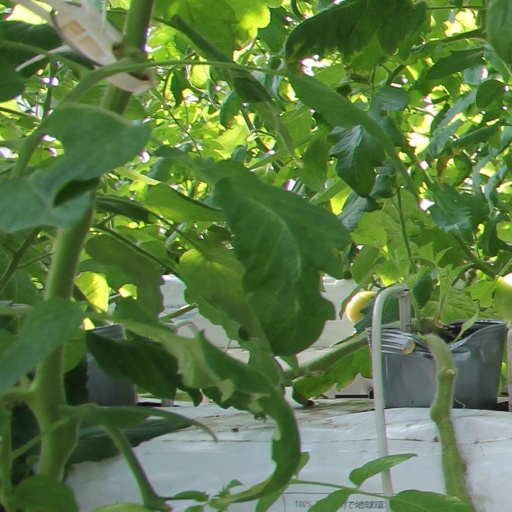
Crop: tomato